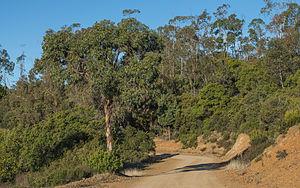
Forêt d'Eucalyptus gunnii, introduit ici à la fin des années 50. Cessenon-sur-Orb, Hérault, France.
Cessenon-sur-Orb est une commune française située dans le département de l'Hérault, en région Occitanie.